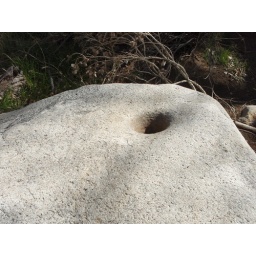
Another hole worn in the rock from hundreds of years of house keeping.